John D. LeMay

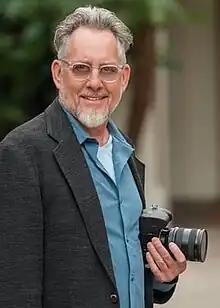
John D. LeMay headshot from his business website.

John David LeMay (born May 29, 1962) is an American actor and documentary filmmaker. He has starred in numerous TV shows, films, and theatre productions.